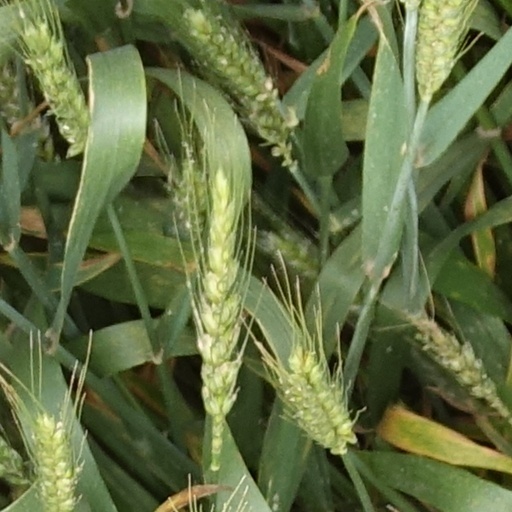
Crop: wheat